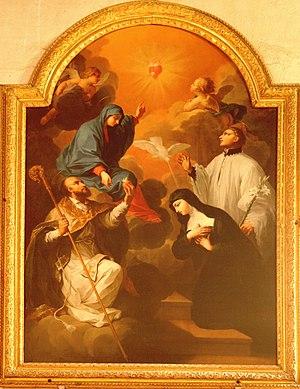
Tableau représentant sainte Jeanne de Chantal et saint François de Sales offrant leur coeur à la Vierge dans la cathédrale Saint-Siffrein de Carpentras (Vaucluse).
Cristobal de Fonseca est un augustin espagnol, dont les œuvres connurent un vif succès dans la première moitié du XVIIe siècle, en Espagne comme en France. Salué par saint François de Sales dans le prologue de son Traité de l'amour de Dieu, il clôt, en quelque sorte, le Siècle d'or des augustins de Castille.